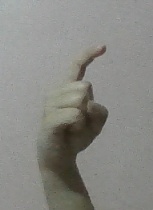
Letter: ra